1820 Settlers

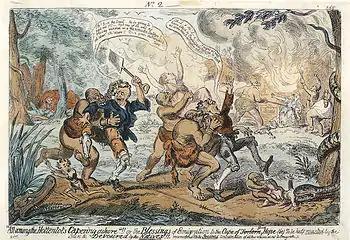
1820 caricature by George Cruikshank showing 1820 Settlers being attacked by cannibal "Hottentots"

The 1820 Settlers were several groups of British colonists from England, Ireland, Scotland, and Wales, settled by the government of the United Kingdom and the Cape Colony authorities in the Eastern Cape of South Africa in 1820.